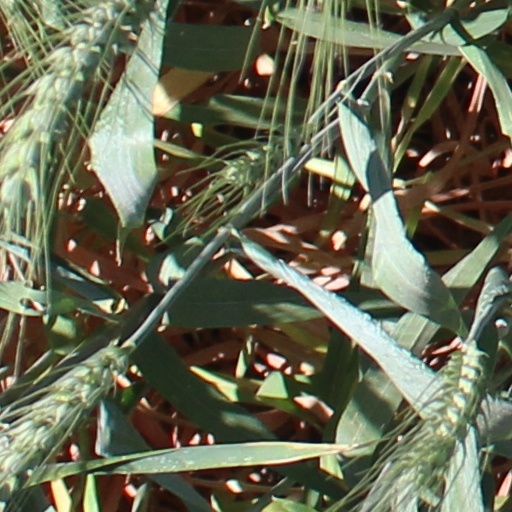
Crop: wheat